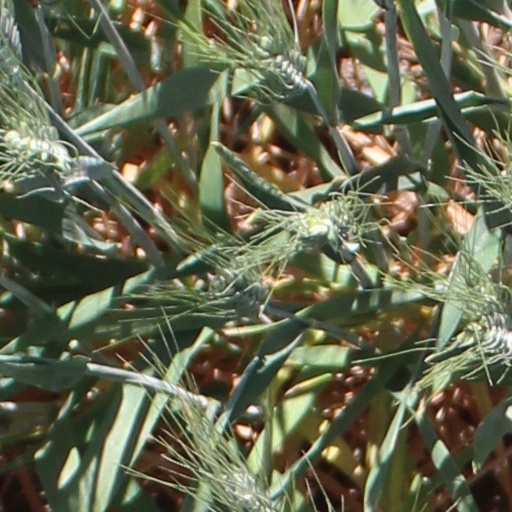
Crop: wheat